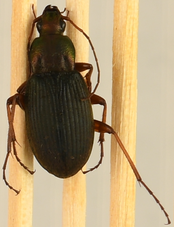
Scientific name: Chlaenius aestivus
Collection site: Blandy Experimental Farm NEON (BLAN), plot BLAN_004